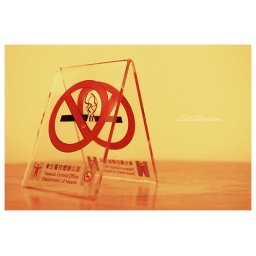
The no smoking sign on a table in my hotel room.